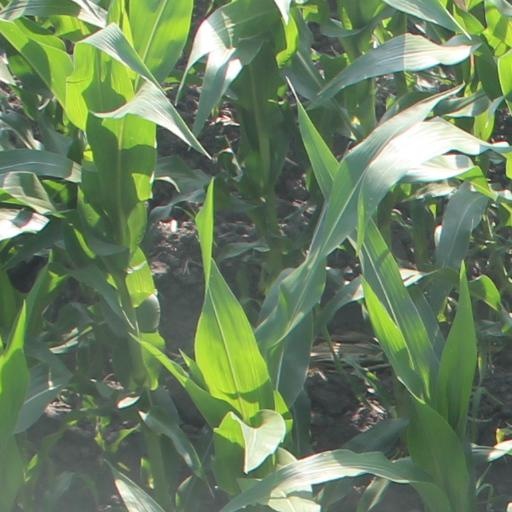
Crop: maize; corn